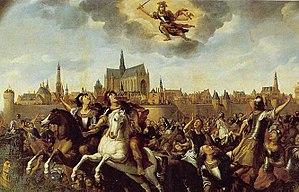
Reyer Jacobsz van Blommendael, baptisé le 27 juin 1628 à Amsterdam et mort le 23 novembre 1675 à Haarlem, est un peintre néerlandais du siècle d'or.
La basilique-cathédrale Saint-Bavon est une cathédrale romano-byzantine et néogothique de la fin du XIXᵉ siècle située dans la ville de Haarlem aux Pays-Bas.